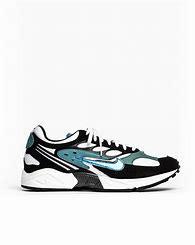
Brand: Nike
Model: Air Ghost Racer